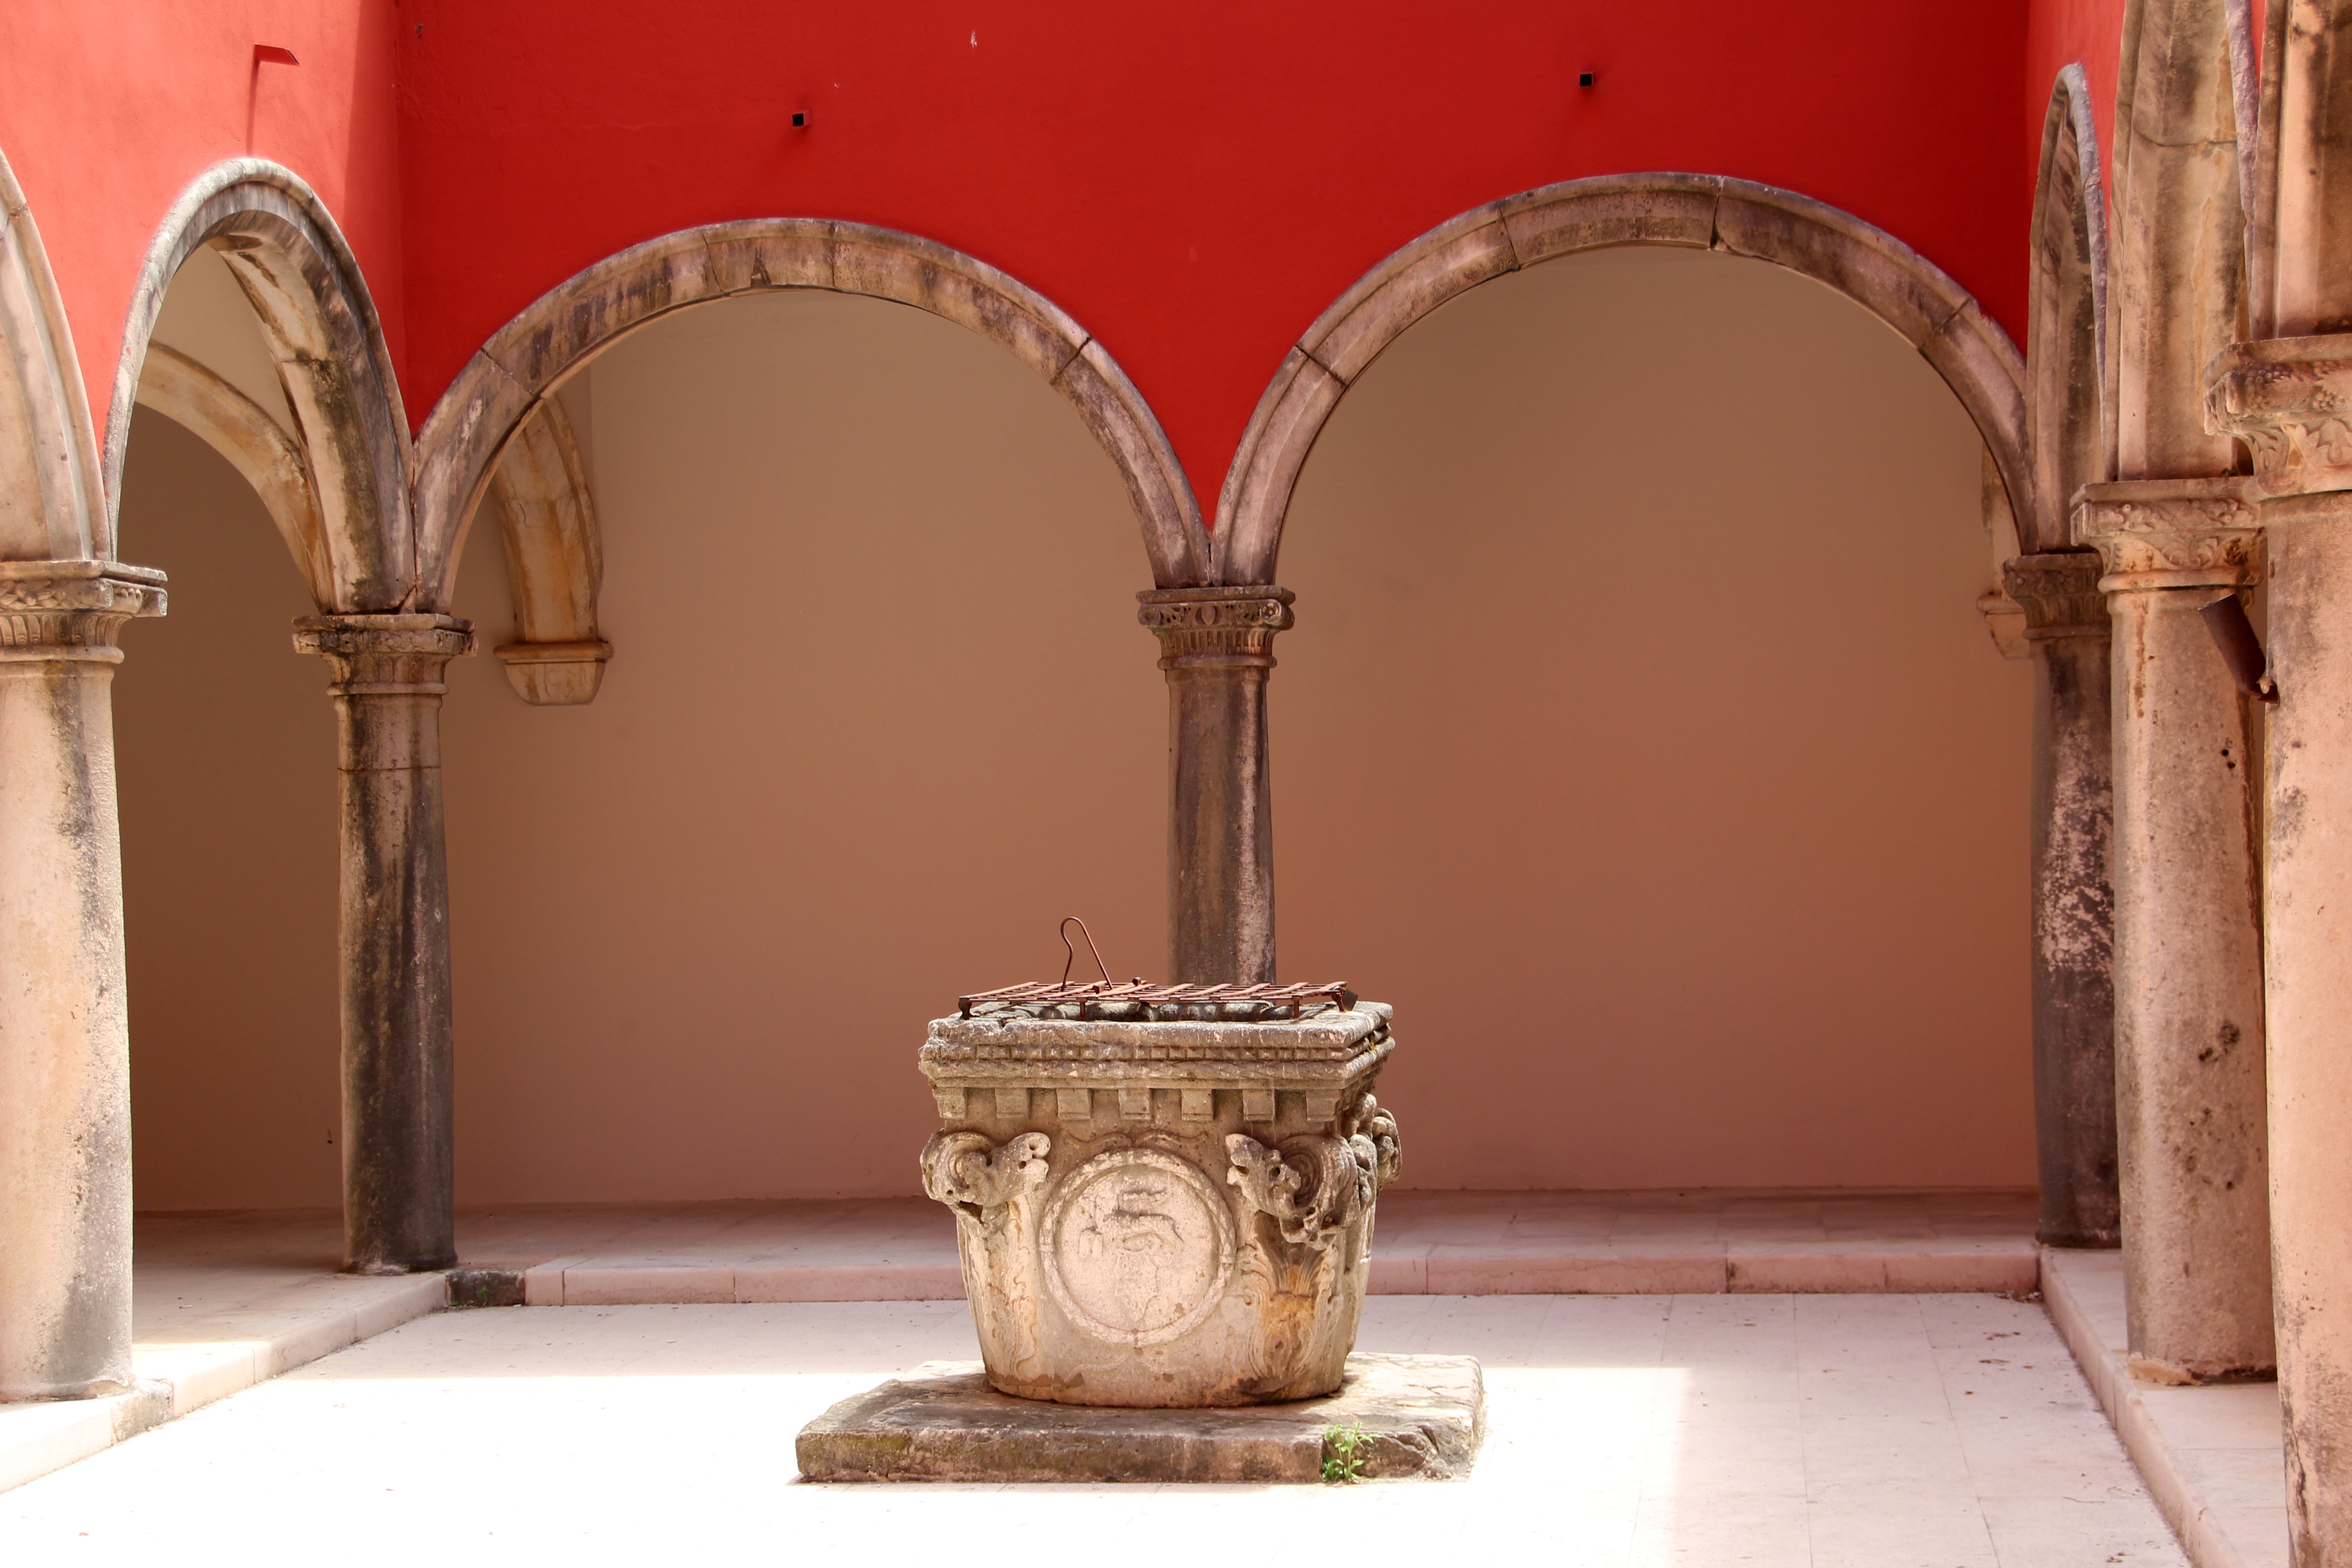
architecture, structure, wood, arch, column, interior design, old town, croatia, courtyard, monastery, fountain, zadar, historic old town, ancient history